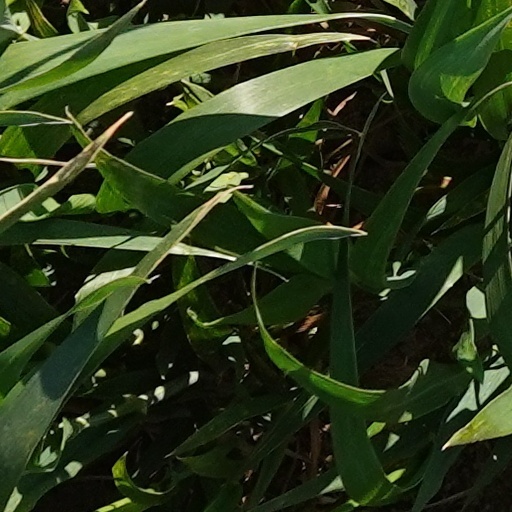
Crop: wheat